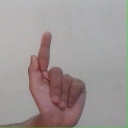
अक्षर: ळ